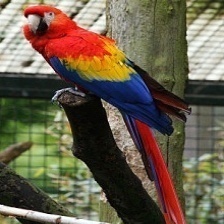
Species: SCARLET MACAW
Scientific name: ARA MACAO
ImageNet parent category: macaw